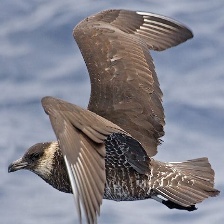
Species: POMARINE JAEGER
Scientific name: STERCORARIUS POMARINUS